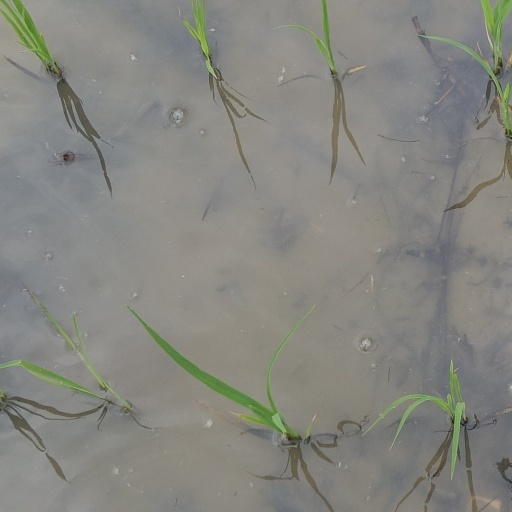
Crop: rice